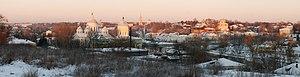
Torjok est une ville de l'oblast de Tver, en Russie, et le centre administratif du raïon de Torjok. Sa population s'élevait à 46 944 habitants en 2014.